Joseph King (politician)

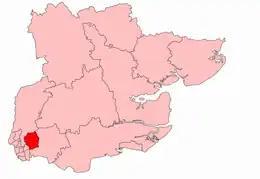
Ilford in Essex, showing boundaries used from 1918 to 1945.

In 1920 he contested the 1920 Ilford by-election as a Labour Party candidate.